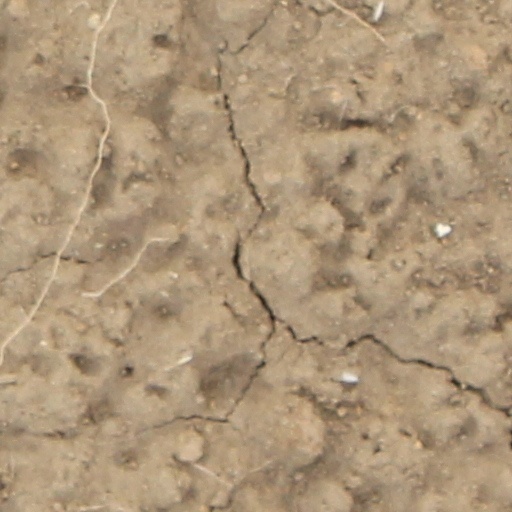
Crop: wheat